Gurwalia

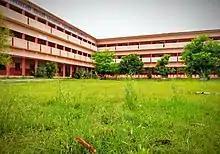

Gurwalia is a village in Kushinagar district in Uttar Pradesh state of India. Gurwalia is famous for Ravan Sanhita. Late Pandit Bageshwari pathak was a very famous astrologer who died in 2003. After his death the astrology center is headed by his son Kamakhya Prakash Pathak.